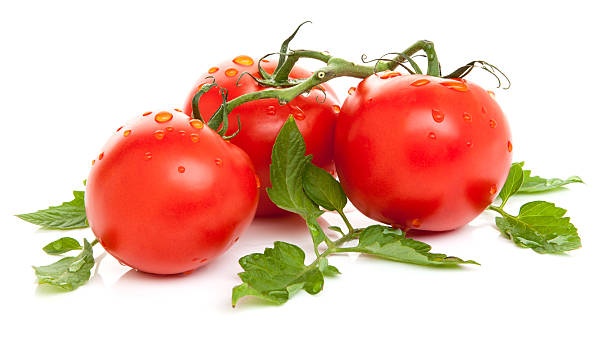
Label: tomato